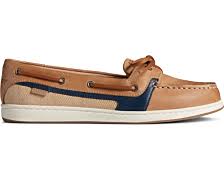
Label: Boat